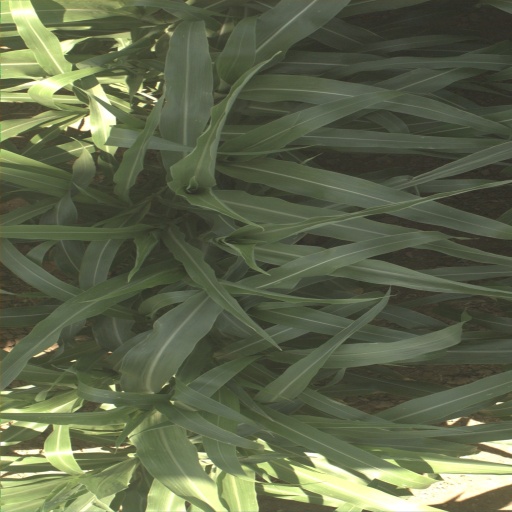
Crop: sorghum